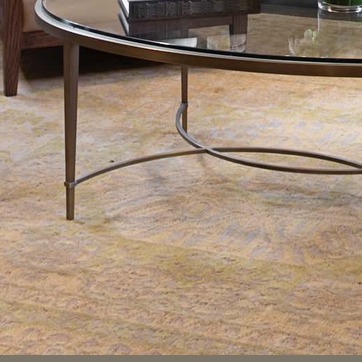
Material: carpet